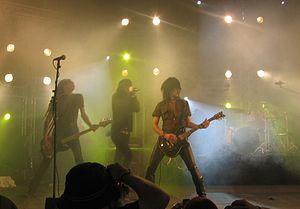
Deathstars est un groupe de metal industriel suédois, originaire de Strömstad. Le groupe est formé en 2000 par Whiplasher Bernadotte et Nightmare Industries.